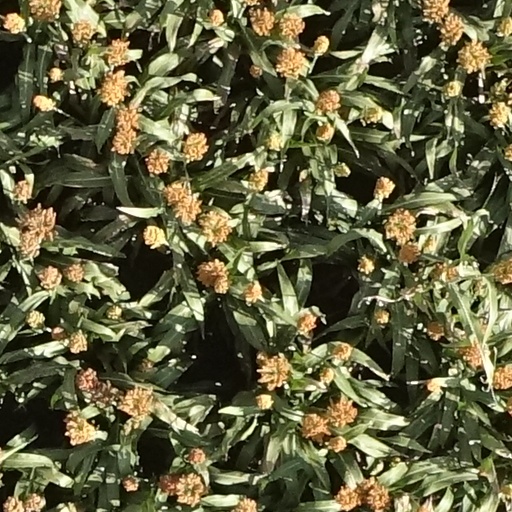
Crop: sorghum